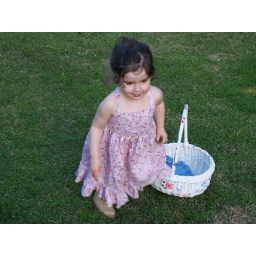
Hunting for eggs in cute dress